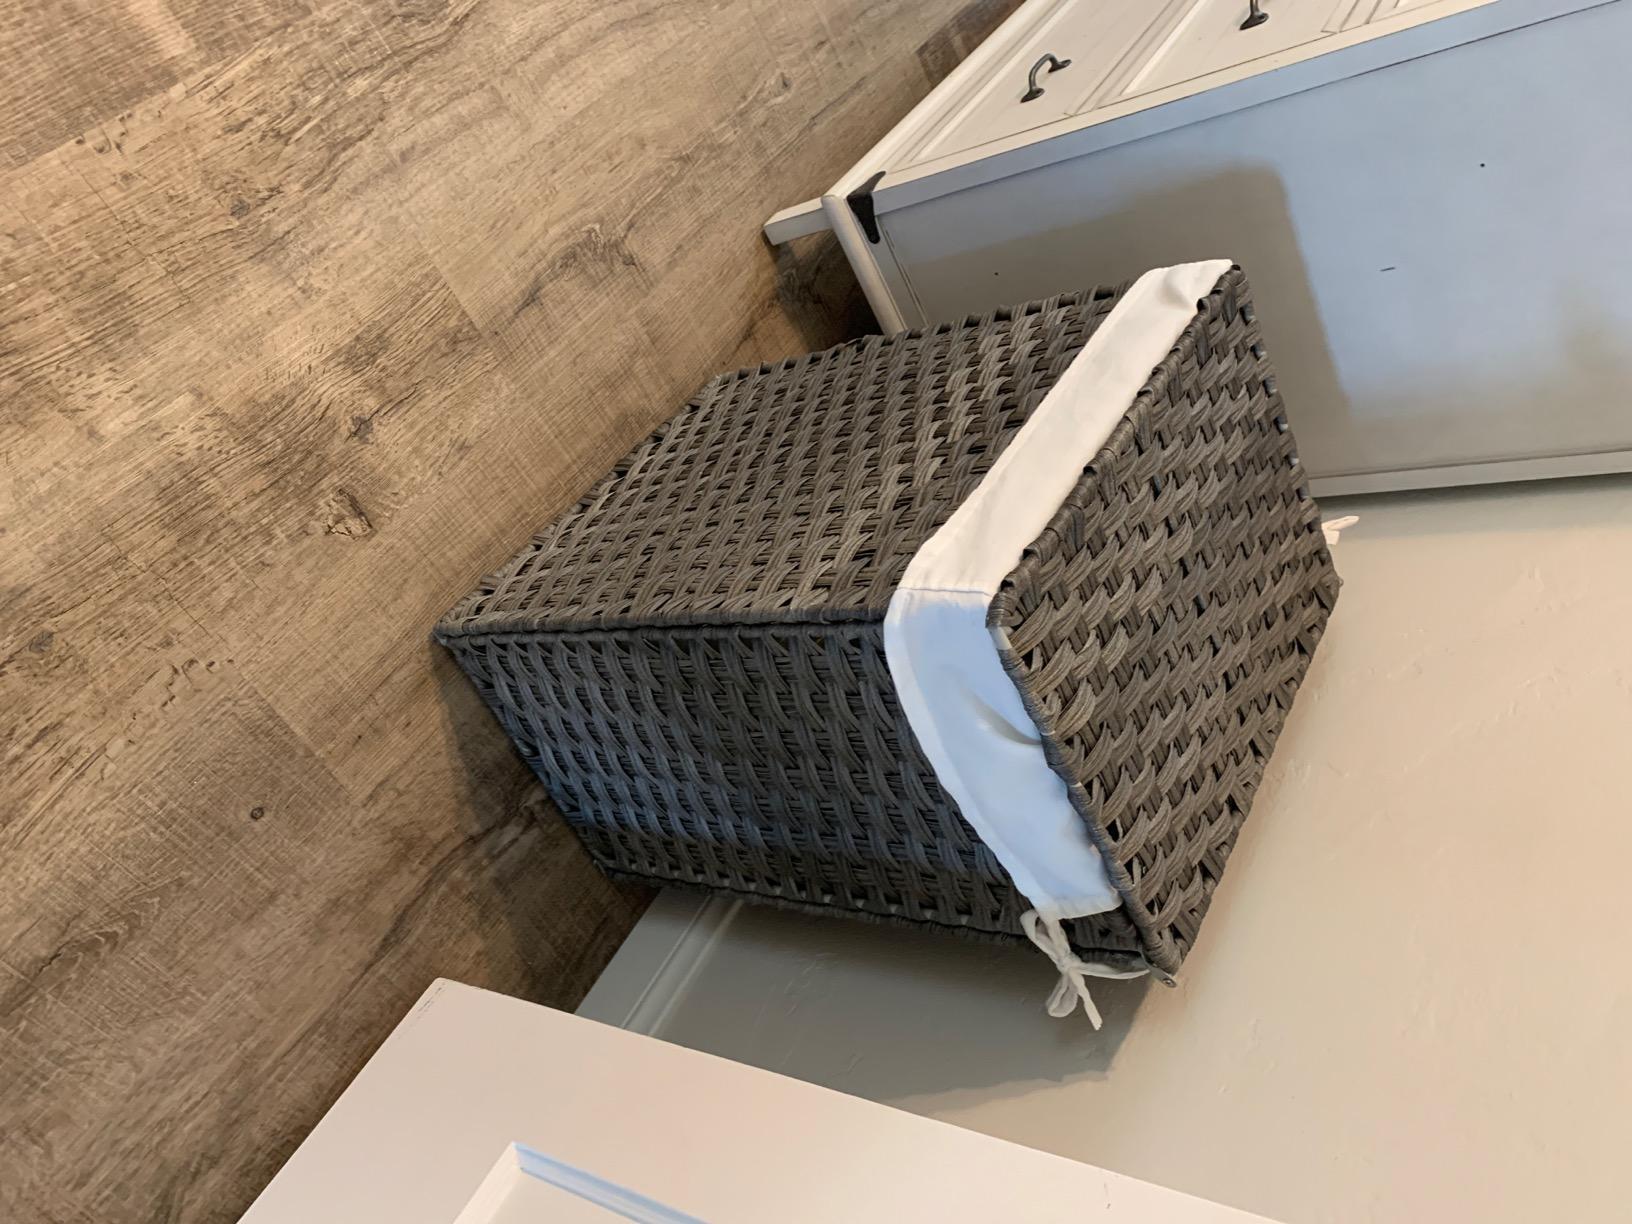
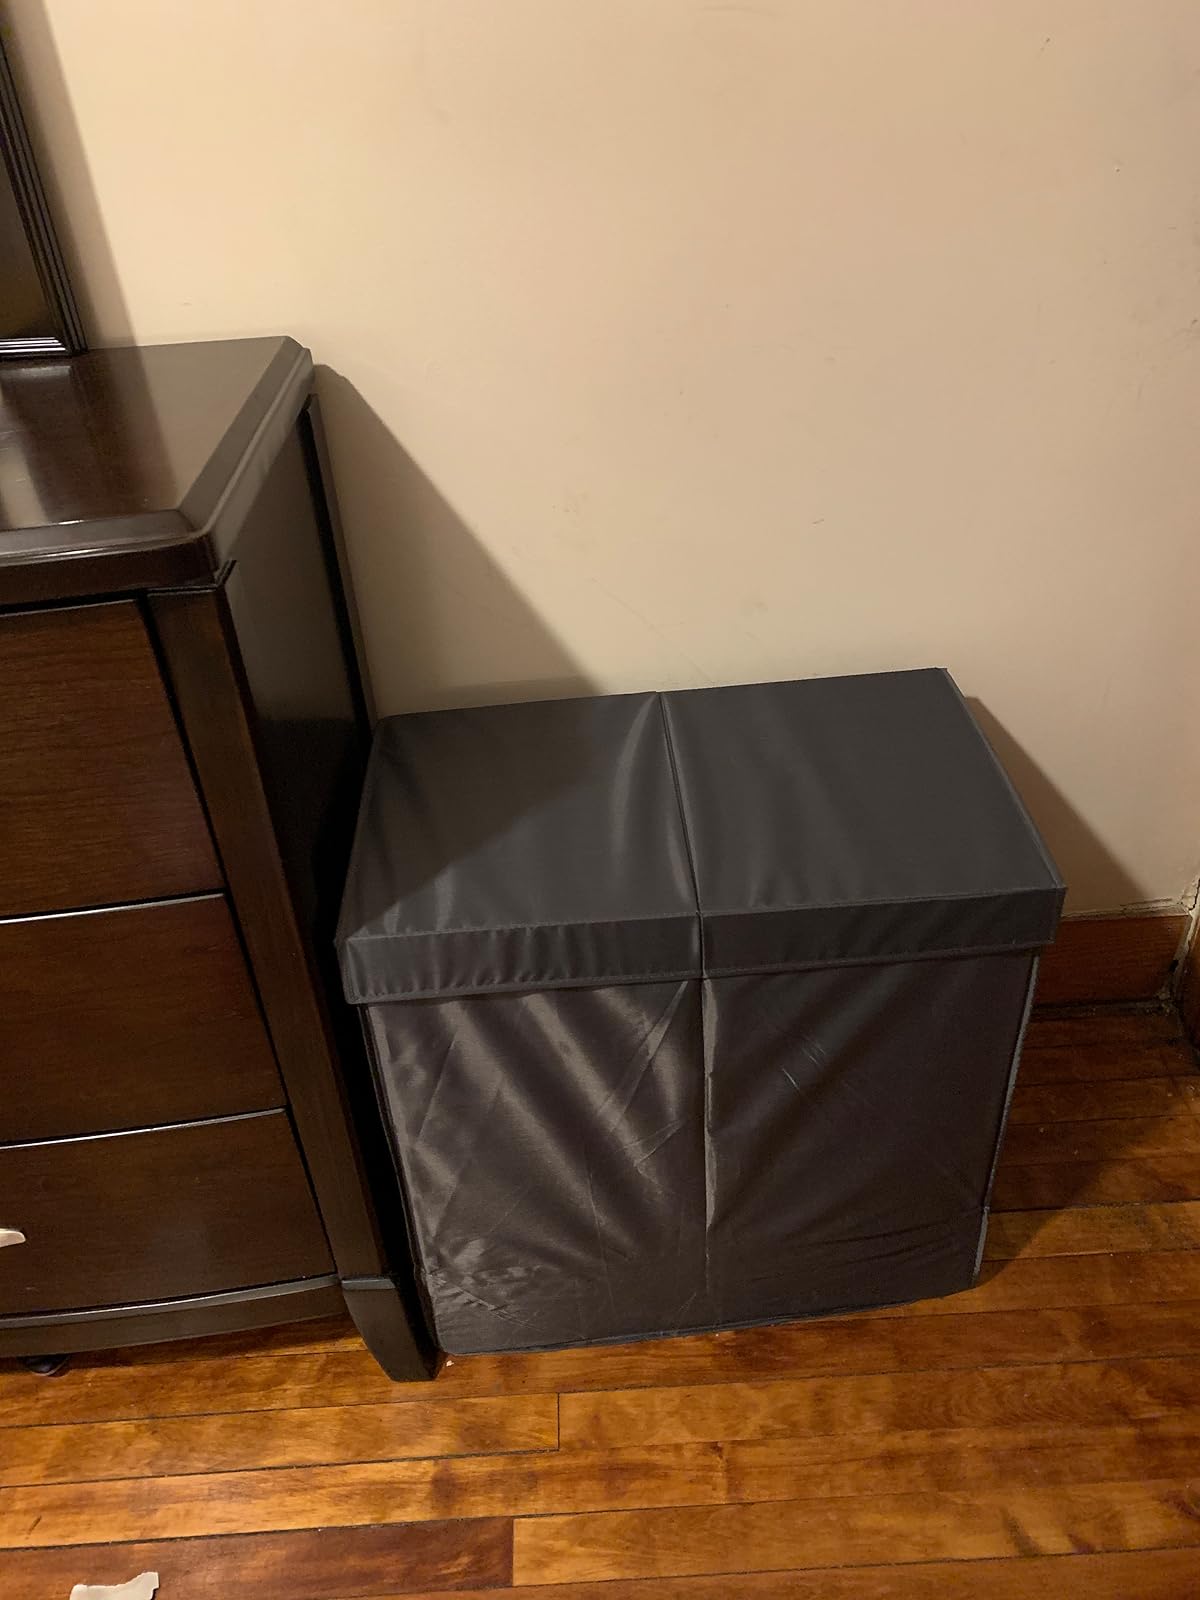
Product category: items_hamper
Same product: no